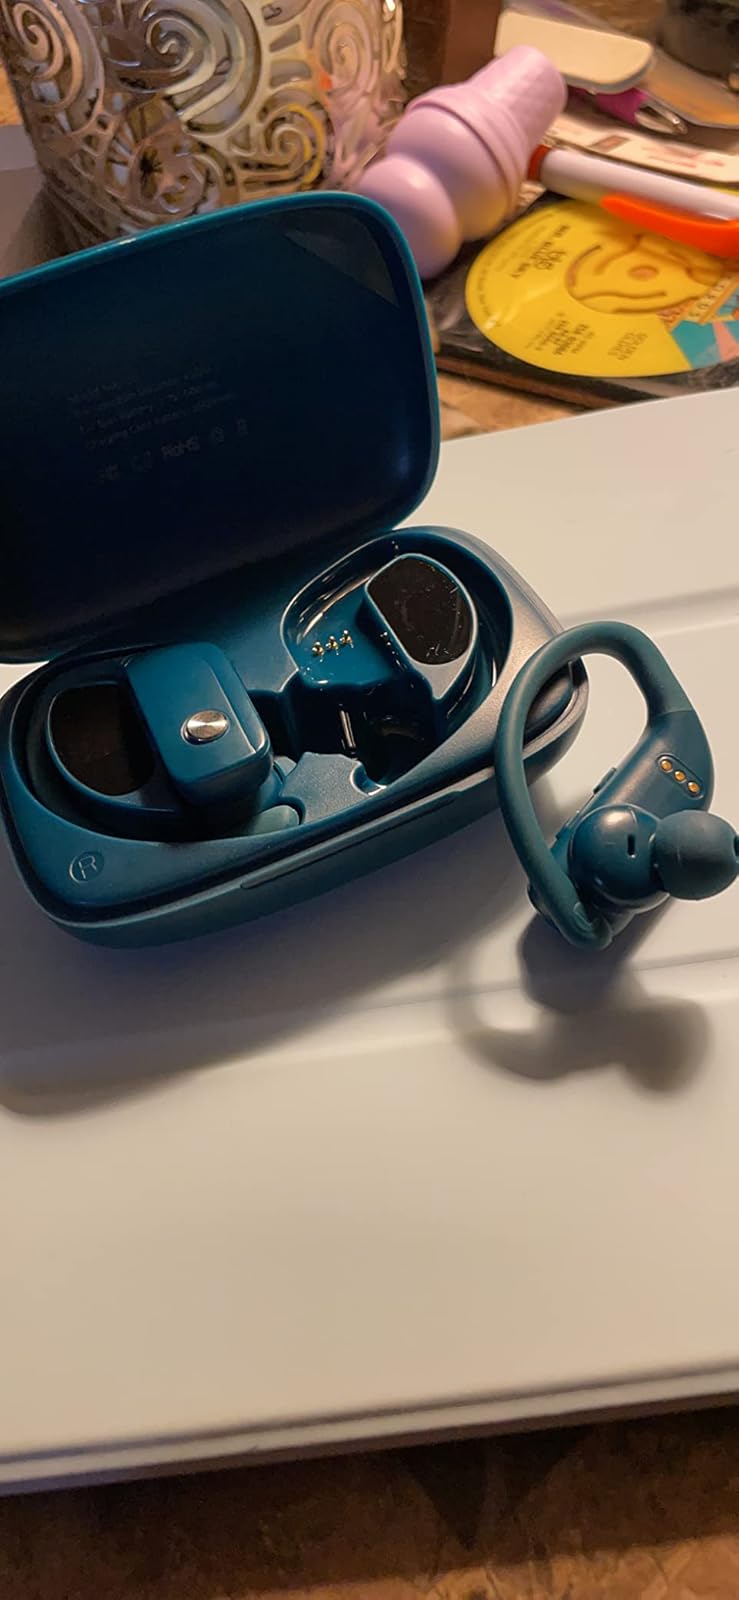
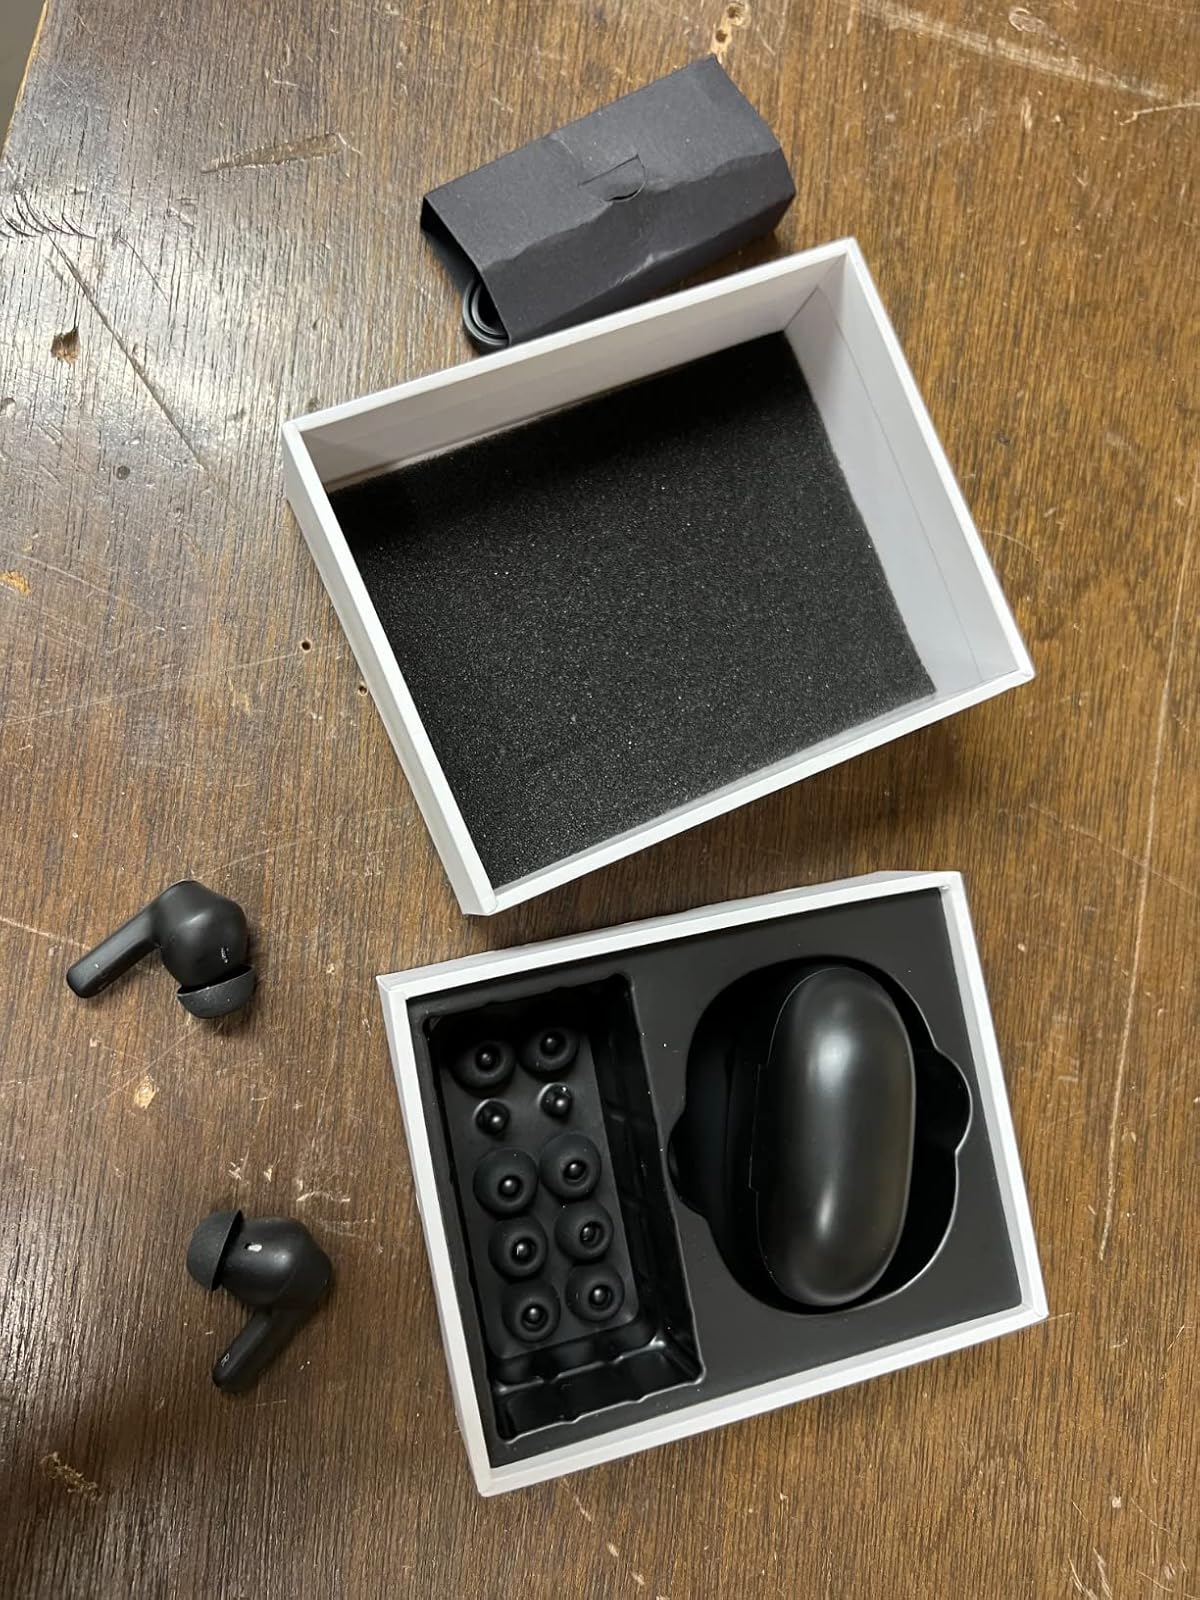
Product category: earbuds
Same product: no